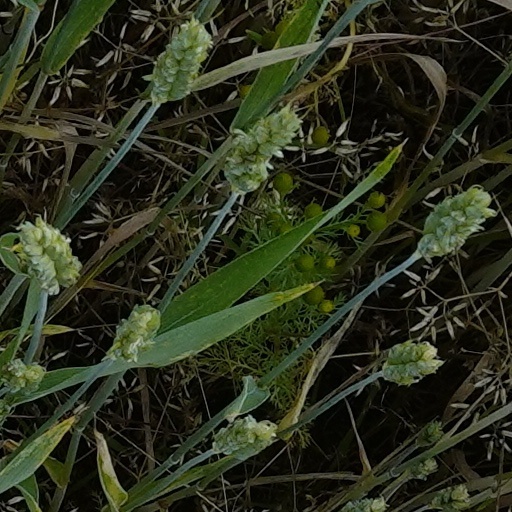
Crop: wheat